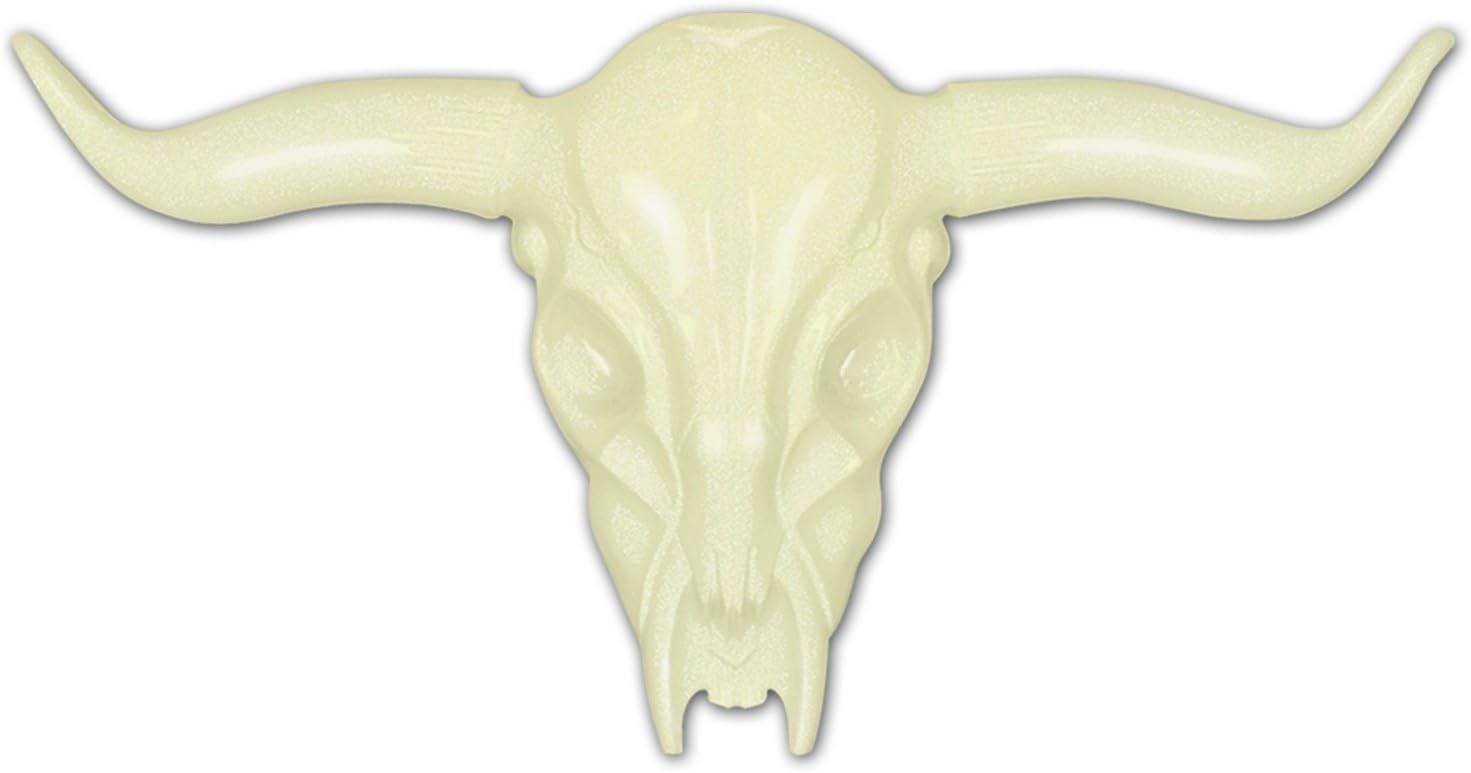
Plastic Longhorn Skull Party Accessory (1 count)
Category: Toys & Games
The Plastic Longhorn Skull is a great way to decorate for your Old West theme party. The skull is 29 inches. Use it as a centerpiece, a room decoration or a piece to hang on the wall. Now that's cowboy cool.
Features: Plastic | 1 per package